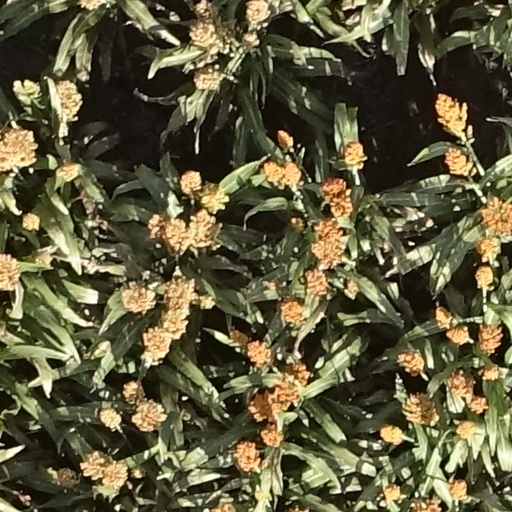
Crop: sorghum